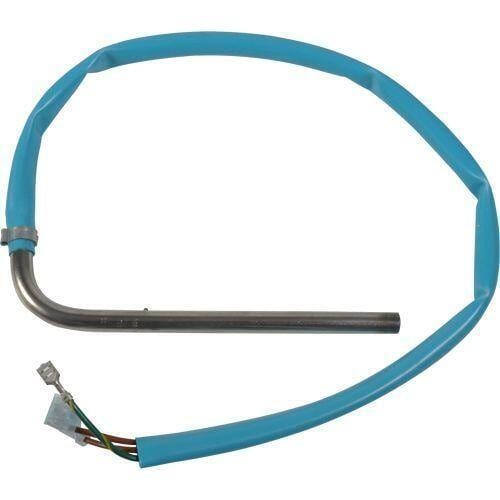
Thetford lämpövastus 230V/200W Premium LCD line < 28/05/2009 (E148K...)
230 V / 220 W. N145, N150, N185, N180.
Brand: Thetford
Category: Home & Garden > Household Appliance Accessories > Water Heater Accessories > Water Heater Elements